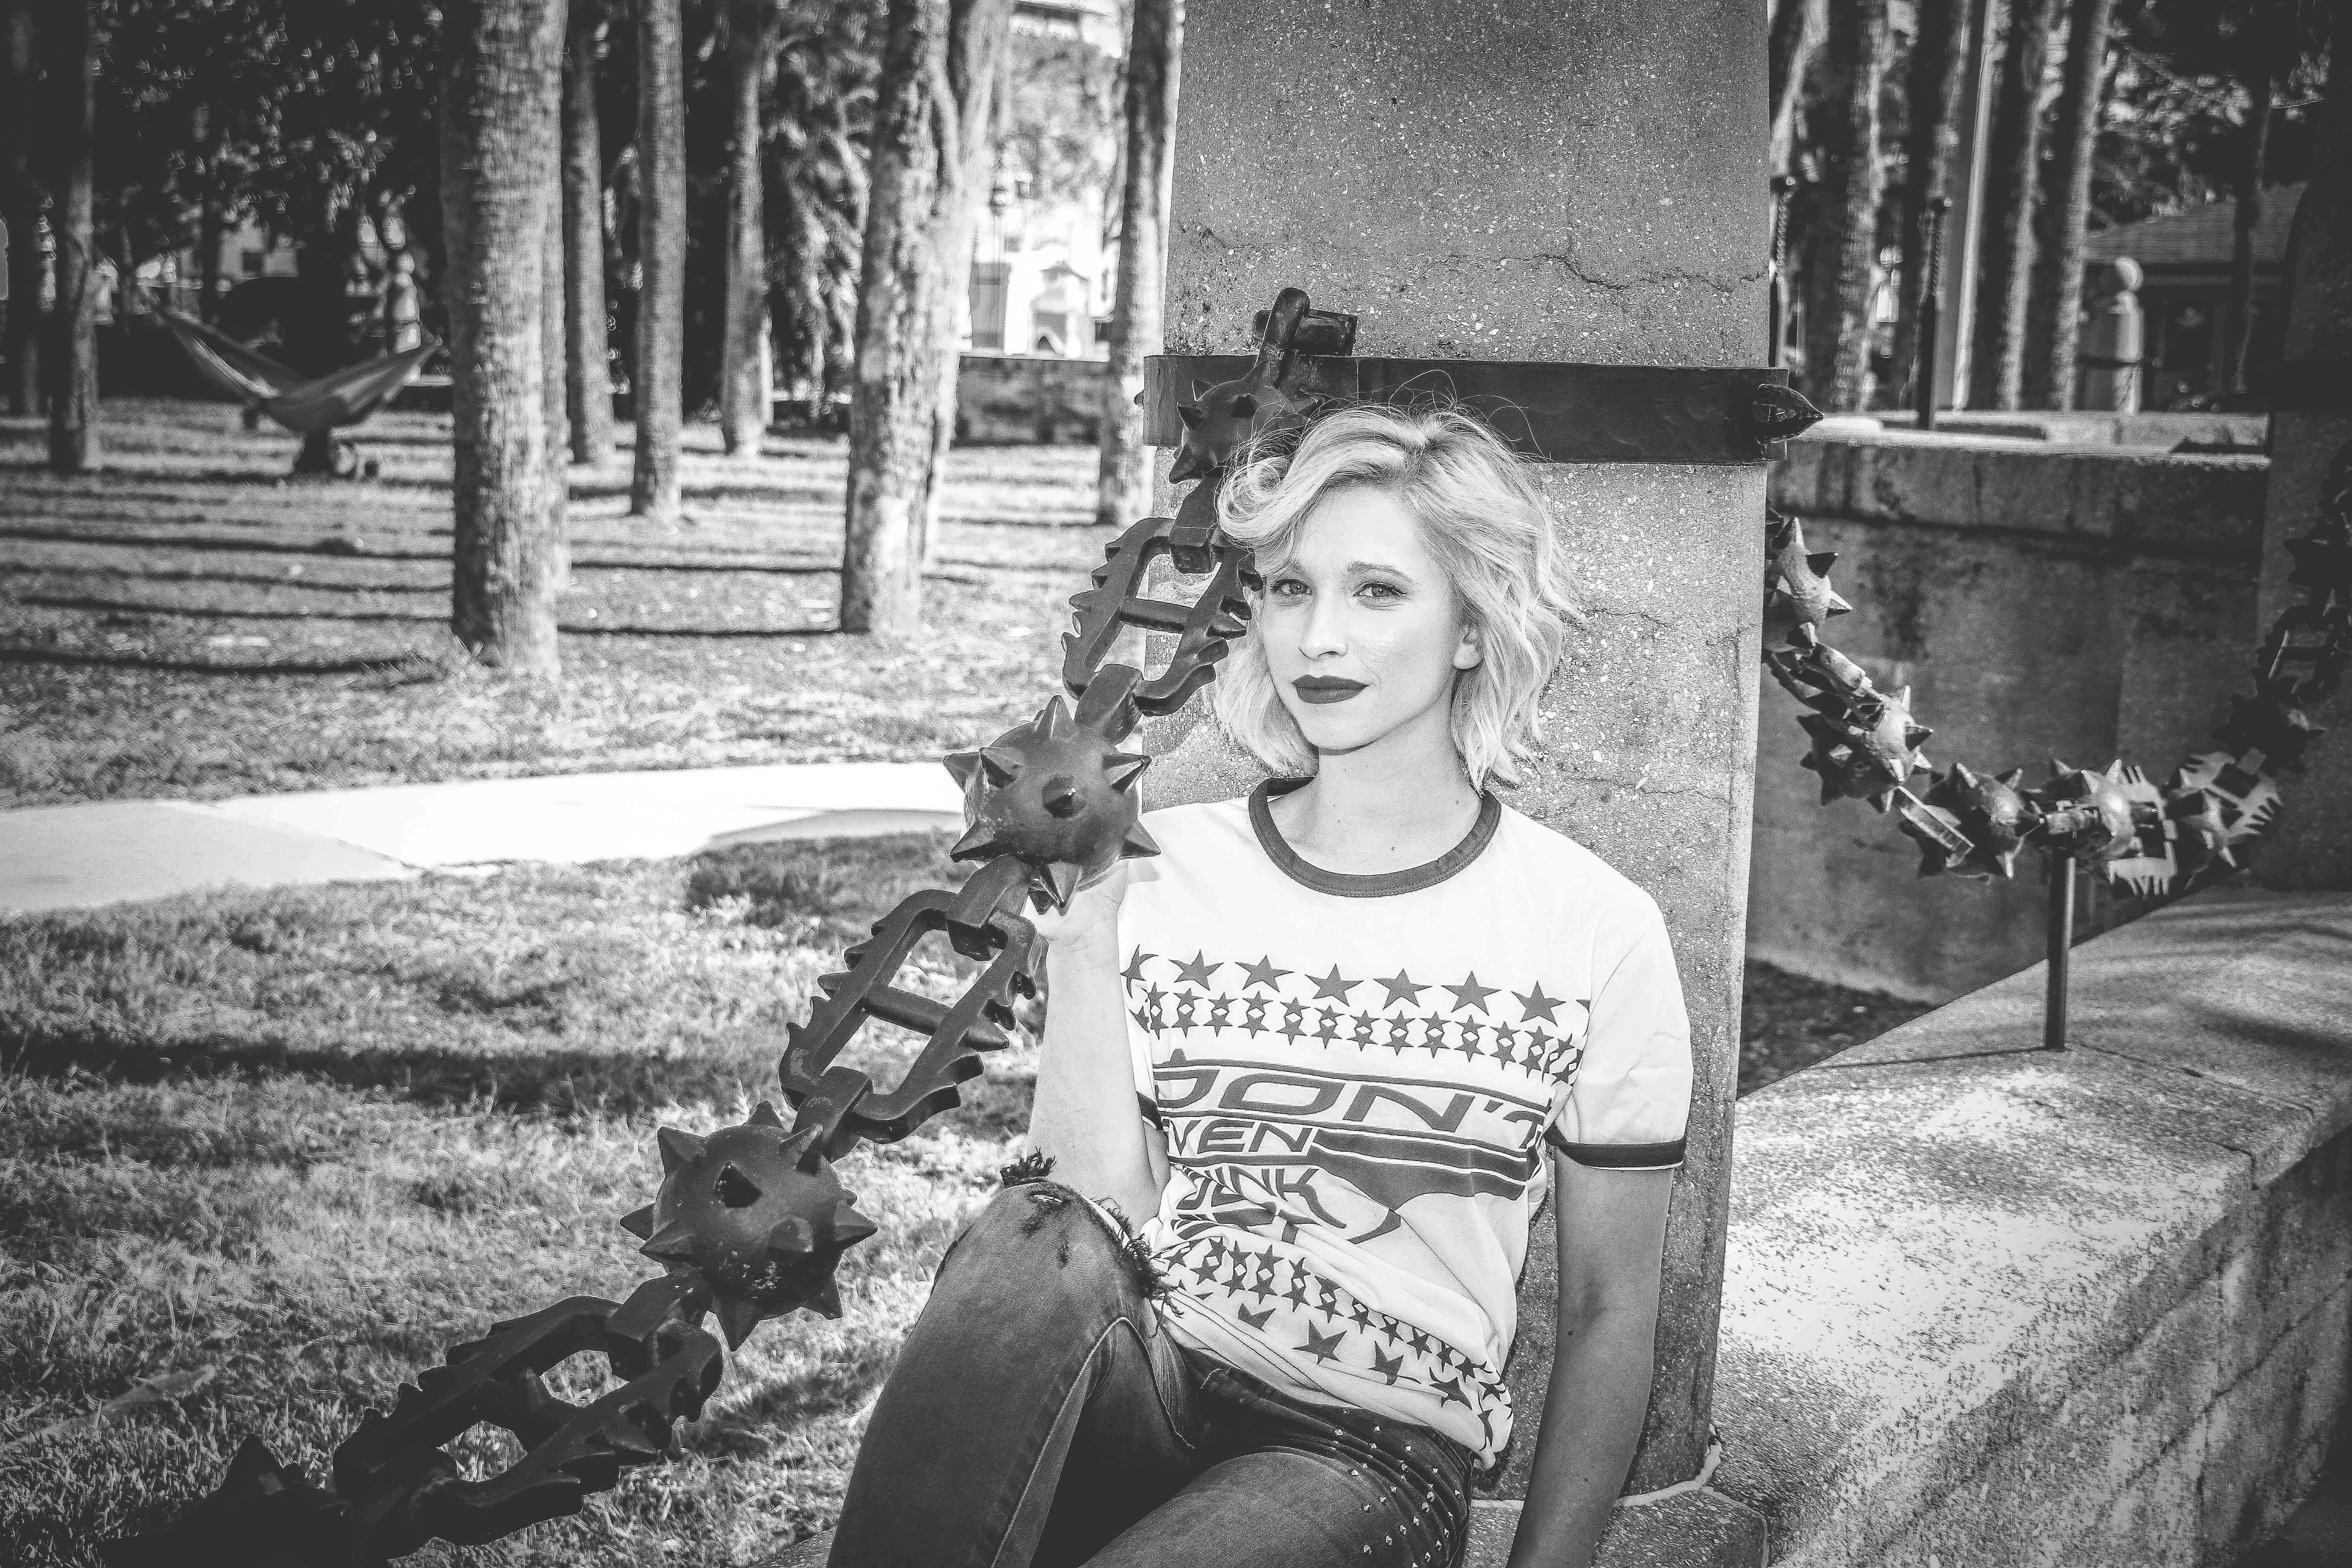
photograph, snapshot, black and white, photography, sitting, grass, tree, monochrome, plant, monochrome photography, smile, style